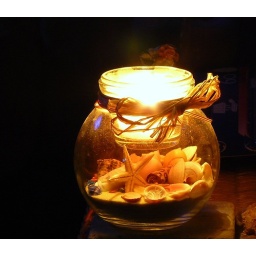
A candle w/ sand, shells and starfish in the glass base.